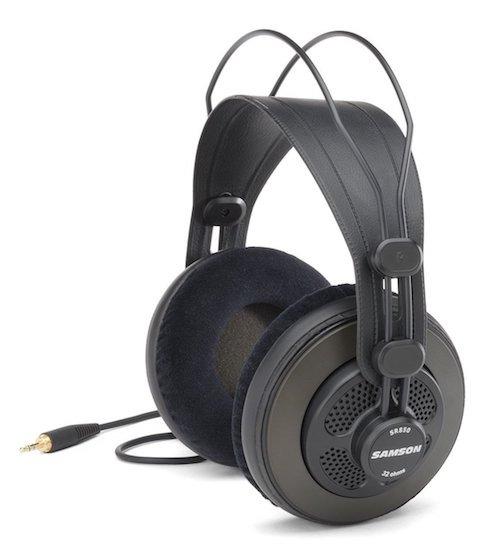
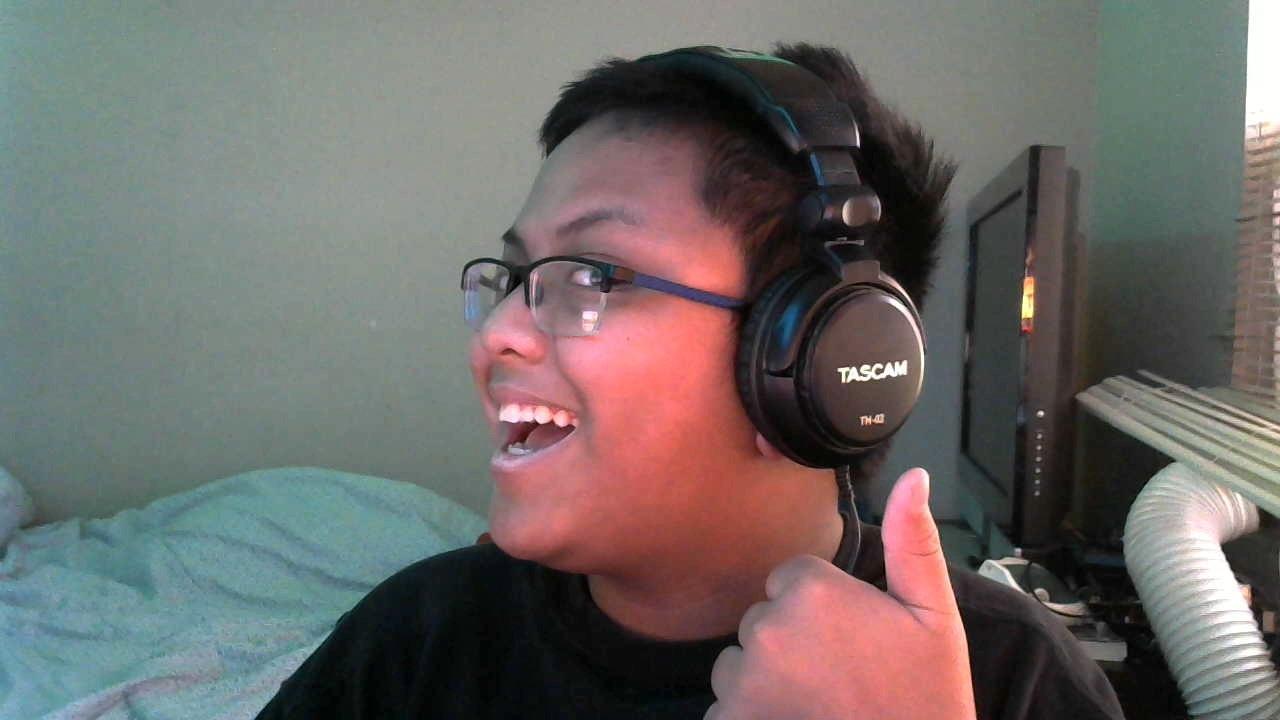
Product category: headphones
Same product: no